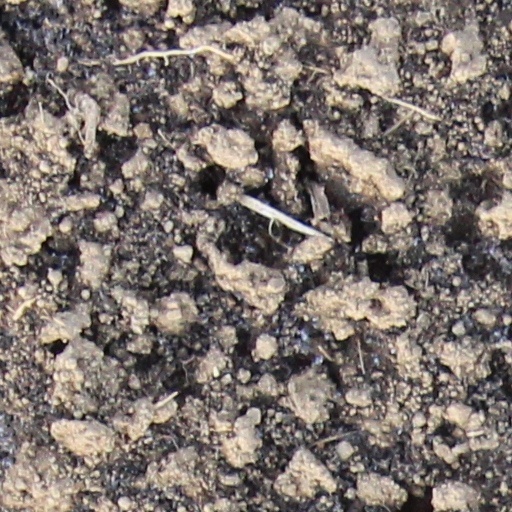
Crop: wheat